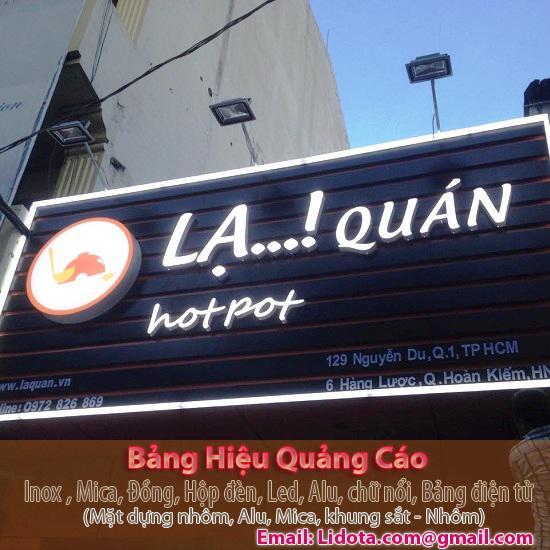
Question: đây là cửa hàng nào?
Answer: đây là quán lạ